Atari ST

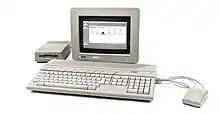
The Atari 520ST+ has 1 MB RAM, twice that of the original model, but does not have the internal floppy drive of the 1040ST.

The original 520ST case design was created by Ira Velinsky, Atari's chief Industrial Designer. It is wedge-shaped, with bold angular lines and a series of grilles cut into the rear for airflow. The keyboard has soft tactile feedback and rhomboid-shaped function keys across the top. It is an all-in-one unit, similar to earlier home computers like the Commodore 64, but with a larger keyboard with cursor keys and a numeric keypad. The original has an external floppy drive (SF354) and AC adapter. Starting with the 1040ST, the floppy drive and power supply are integrated into the base unit.